Bacterial motility

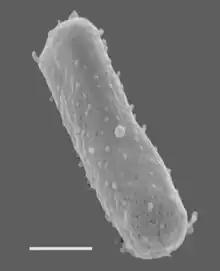

Twitching motility is a form of crawling bacterial motility used to move over surfaces. Twitching is mediated by the activity of hair-like filaments called type IV pili which extend from the cell's exterior, bind to surrounding solid substrates and retract, pulling the cell forwards in a manner similar to the action of a grappling hook. The name "twitching motility" is derived from the characteristic jerky and irregular motions of individual cells when viewed under the microscope.